Saint-Lubin-de-Cravant

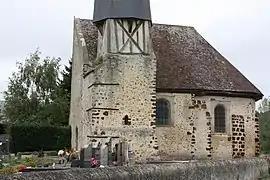
The church in Saint-Lubin-de-Cravant

Saint-Lubin-de-Cravant is a commune in the Eure-et-Loir department in northern France.